Évreux-Fauville Air Base

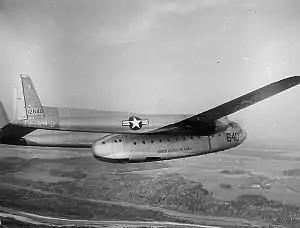
Fairchild C-119C-26-FA Flying Boxcar Serial 51-2640 781st Troop Carrier Squadron, 1954

During early 1957 the Lockheed C-130 Hercules was entering the USAF inventory and with its increased range and capacity, the C-119s began to be phased out. Also when the U.S. Army projected a decrease of airborne units in Europe, so the need for troop practice drops would decline. It was determined that the 465th would be phased down and inactivated.